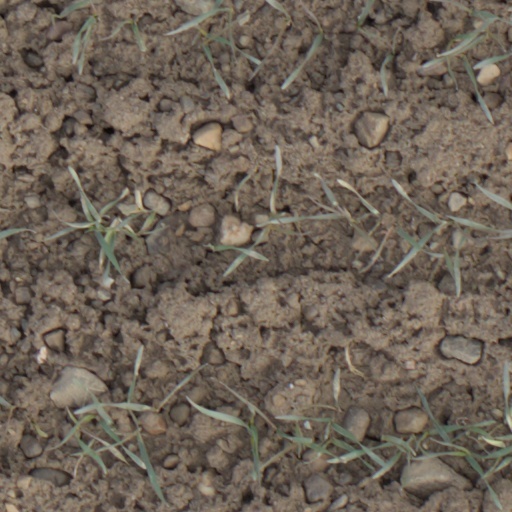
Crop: wheat